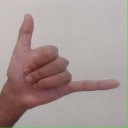
अक्षर: द